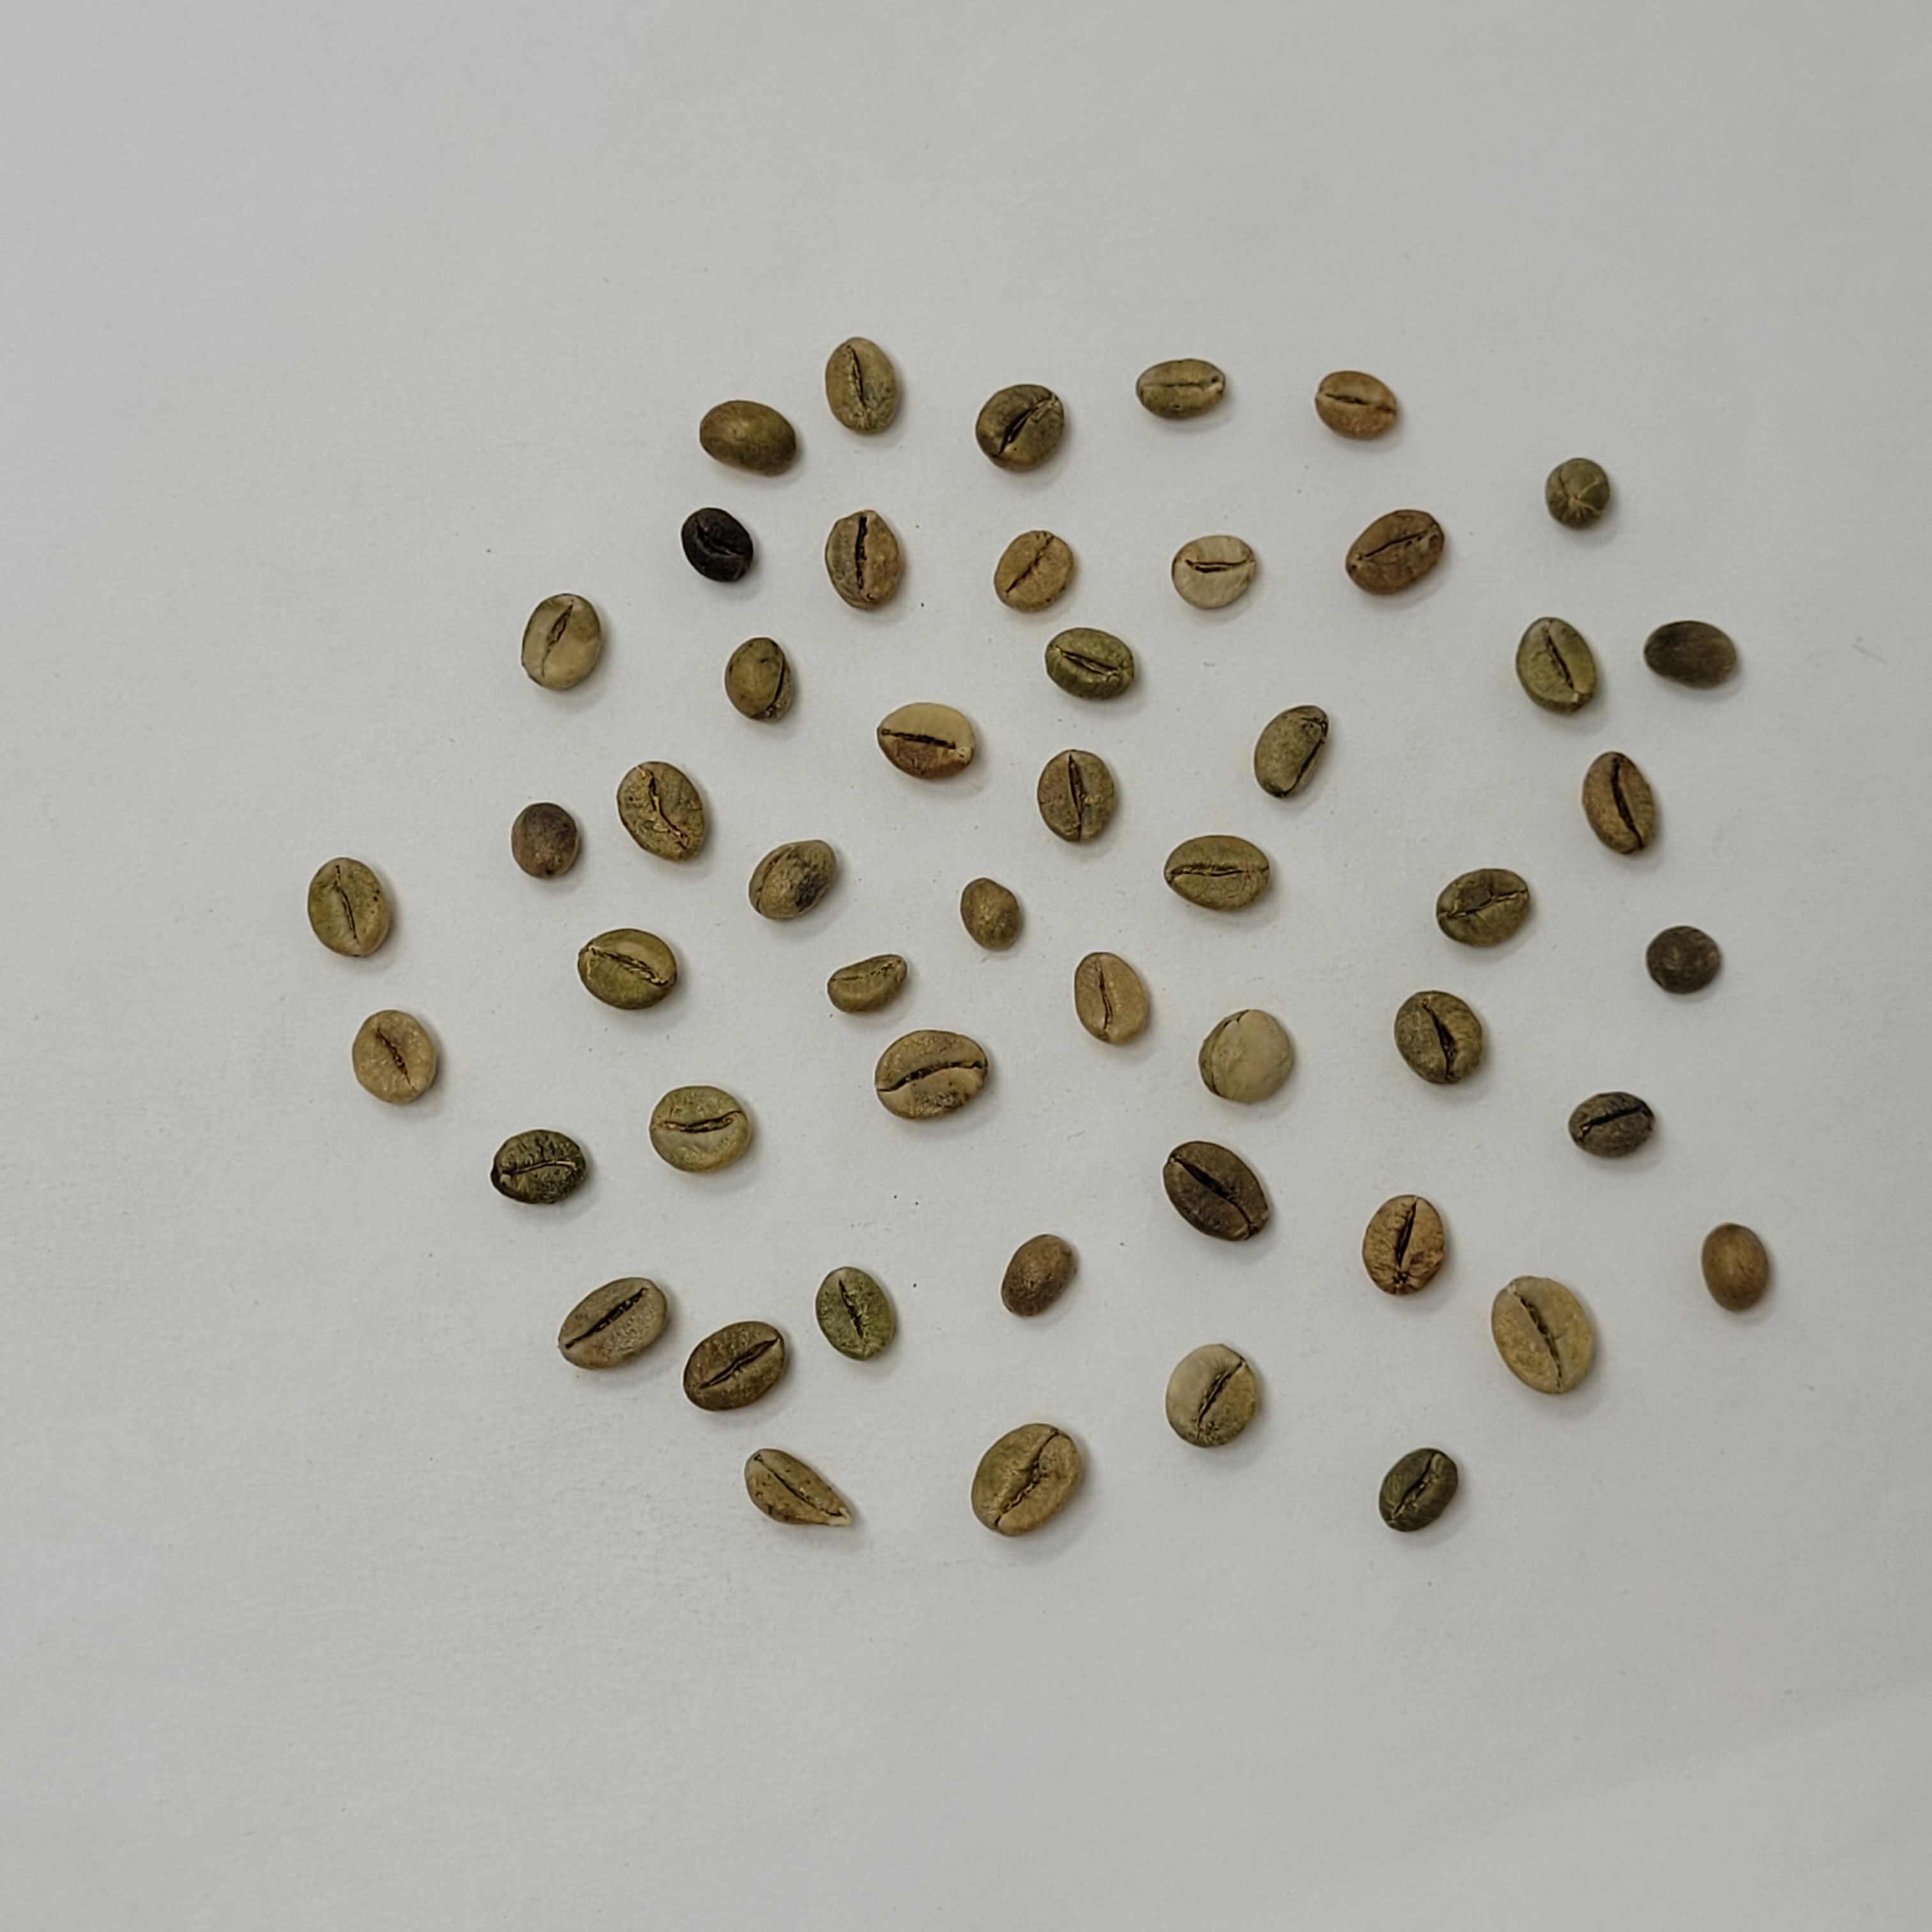
Coffee bean quality grade: Bulk